Lambton Collieries

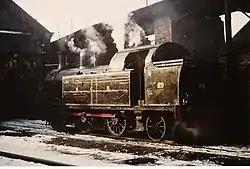
Ex-Lambton Collieries 0-6-2T No.29 at the NCB works, Philadelphia, Tyne and Wear

To enable the coal extracted from the collieries to be transported to the River Wear, from 1737 the company had constructed a horse-drawn tramway from Fatfield to Cox Green. In 1819 the Lambton's bought the Newbottle wagonway, and connected this to the Lambton Railway with a line between Bournmoor and Philadelphia. This now meant that the company had a direct route from its collieries to the River Wear, where it constructed Lambton Staithes within the Port of Sunderland.